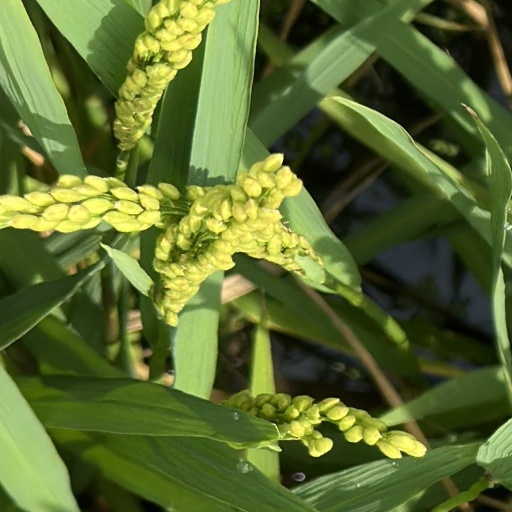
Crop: rice